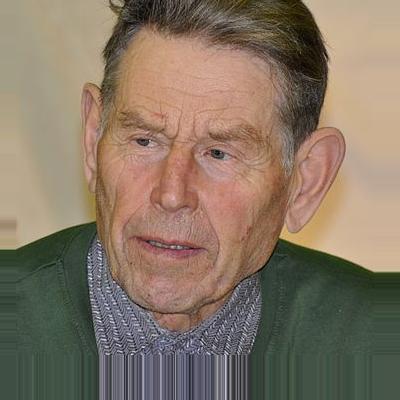
Age: 78